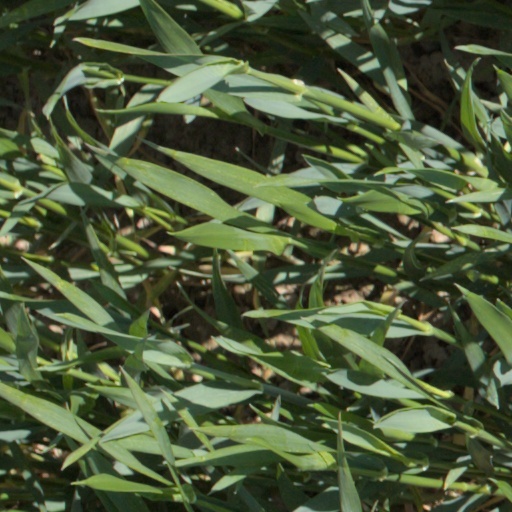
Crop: wheat